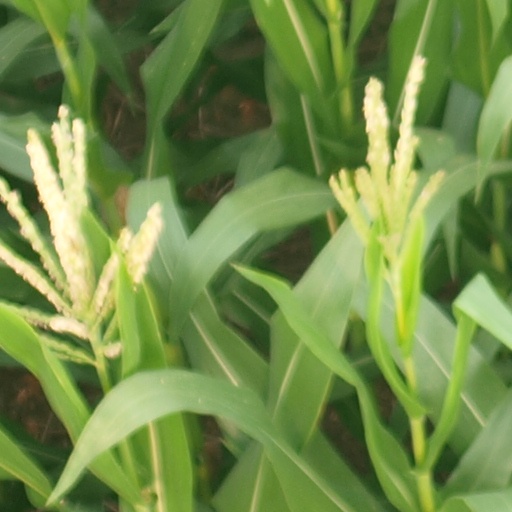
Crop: maize; corn